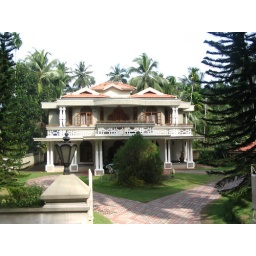
A house by the roadside captured when the bus slowed down...